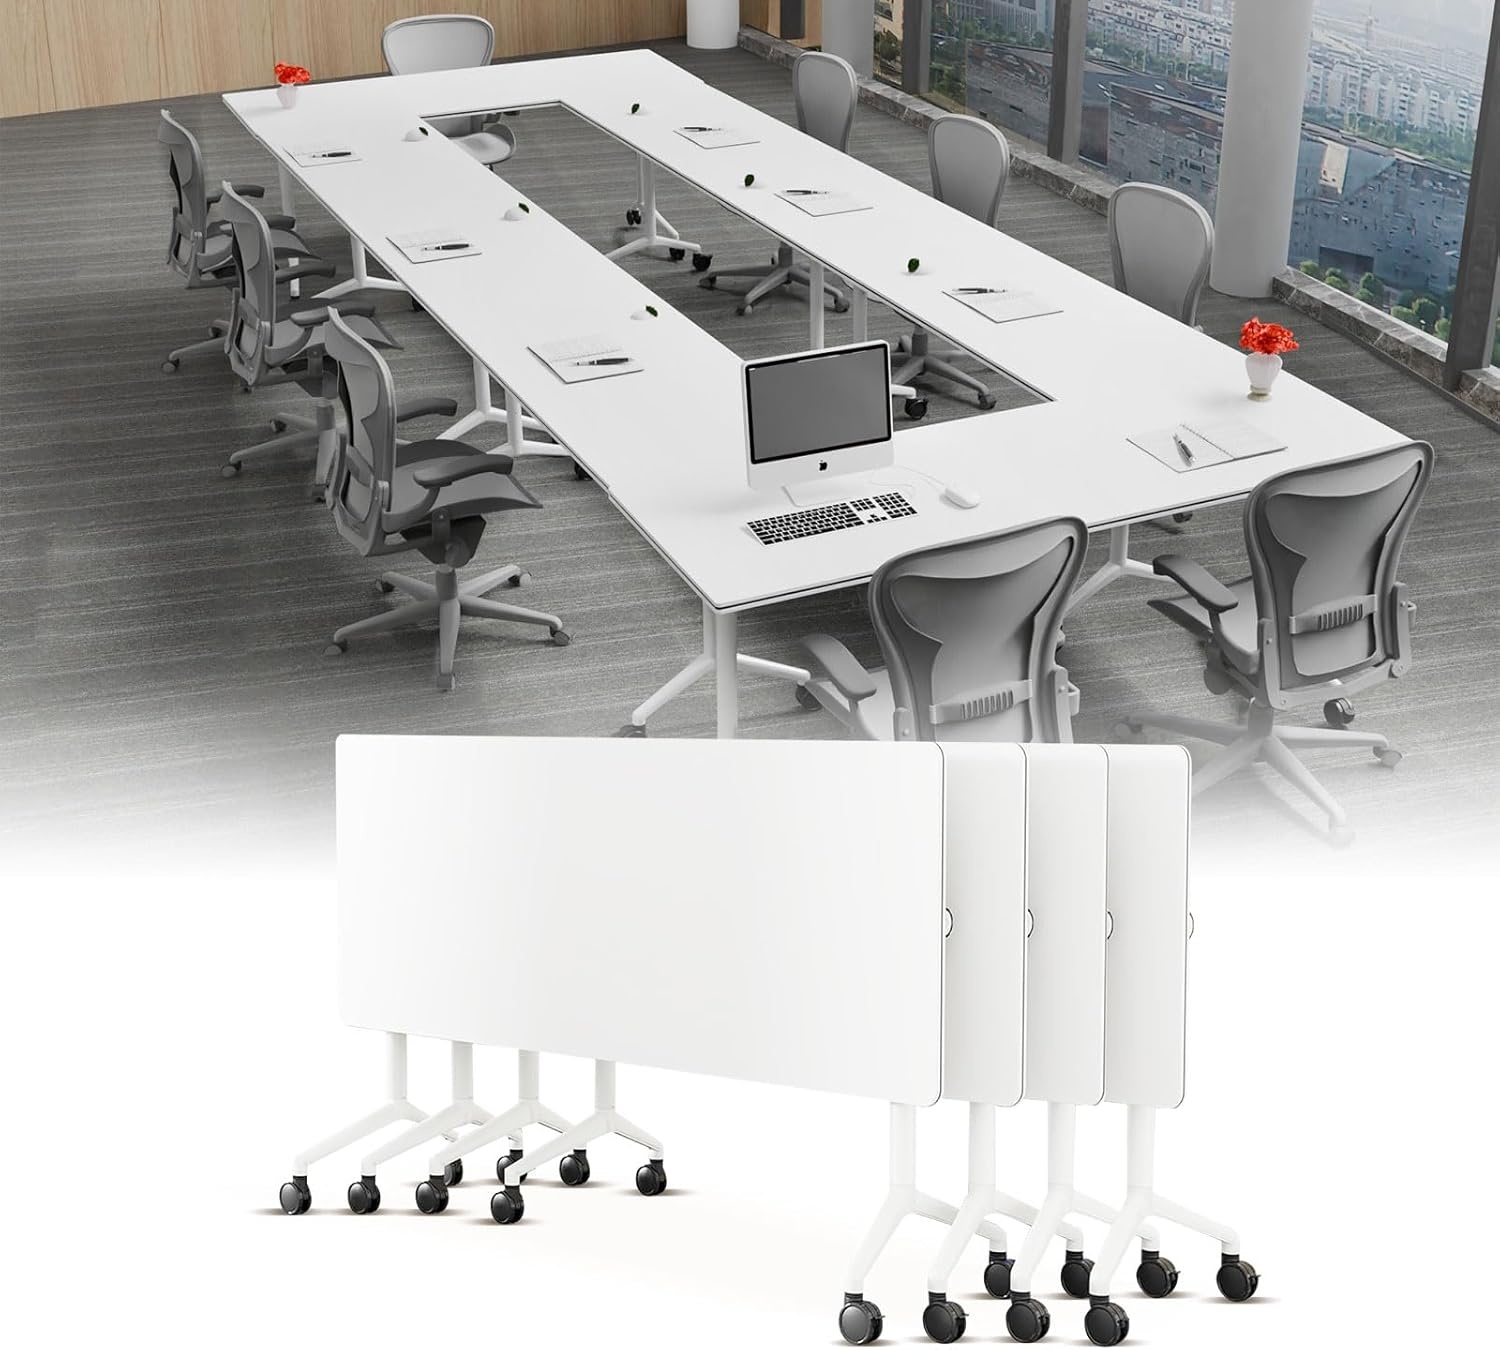
Conference Table, Folding Conference Desk Modern White, Seminar Table with Wheels, 2-10 People for Office, Meeting Break Room (4, 1915, 47IN)
Overview Brand : JNMDLAKO Product Dimensions : 55.1"D x 21.7"W x 29.5"H Color : 1915 Base Type : Leg Model Name : conference room table Item Weight 30 Pounds : Frame Material Alloy Steel : Item Weight 30 Pounds : Frame Material Alloy Steel Top Material Type Wood : Shape Rectangular : Top Material Type Wood : Shape Rectangular About this item ✅【ONE-CLICK FOLDING CONFERENCE TABLE】 Group room tables are an excellent choice for conference rooms, reception rooms and training rooms. Just turn the knob and the table can be easily flipped, saving a lot of space and making it easy to store and carry. ✅【SUPER STURDY】 Constructed with thick 25mm E1 grade environmentally friendly board and Industrial grade aluminum alloy metal frame, this conference room table is super sturdy, strong, and has large weight capacity. The table top is waterproof, scratch resistant, easy to clean.The smooth surface allows you to wipe off stains and dust with a damp cloth. No problem for long time use. ✅【360° MOVEMENT】The conference room table is equipped with 4 silent universal wheels. The casters can quickly move 360° to any corner, making it flexible and convenient, saving effort and worry. Conference tables can be arbitrarily combined according to different conference grouping needs. ✅【ULTRA WIDE DESKTOP】The folding conference table size is 63"W* 29.5"H, a variety of sizes for you to choose from. The desktop provides ample storage space for your books, laptop, mugs, potted plants, and more. ✅【WIDE APPLICATIONS】 The combination of modern design and clean lines allows this folding meeting table to blend in with any décor. It brings a touch of elegance and glamor to your space. This seminar table can not only be used as a conference table, reception table, office desk, training table, but also as a home computer table.
Brand: JNMDLAKO
Category: Furniture > Office Furniture > Workspace Tables > Conference Room Tables